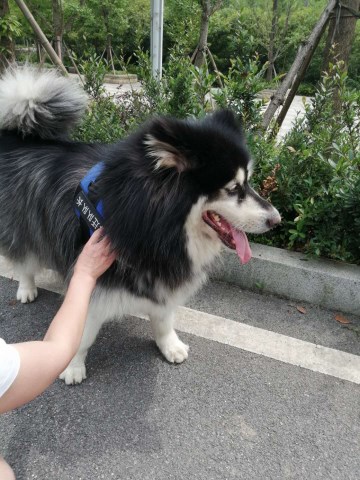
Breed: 1324-n000004-malamute